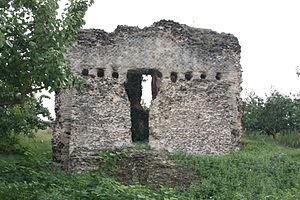
Le réservoir de chasse du Siphon de la Durèze Génilac, Loire, France - Photo prise avec l'aimable autorisation des propriétaires. This file was uploaded with Commonist. This building is classé au titre des Monuments Historiques. It is indexed in the Base Mérimée, a database of architectural heritage maintained by the French Ministry of Culture,
Genilac est une commune française, qui appartient au département de la Loire en région Auvergne-Rhône-Alpes.